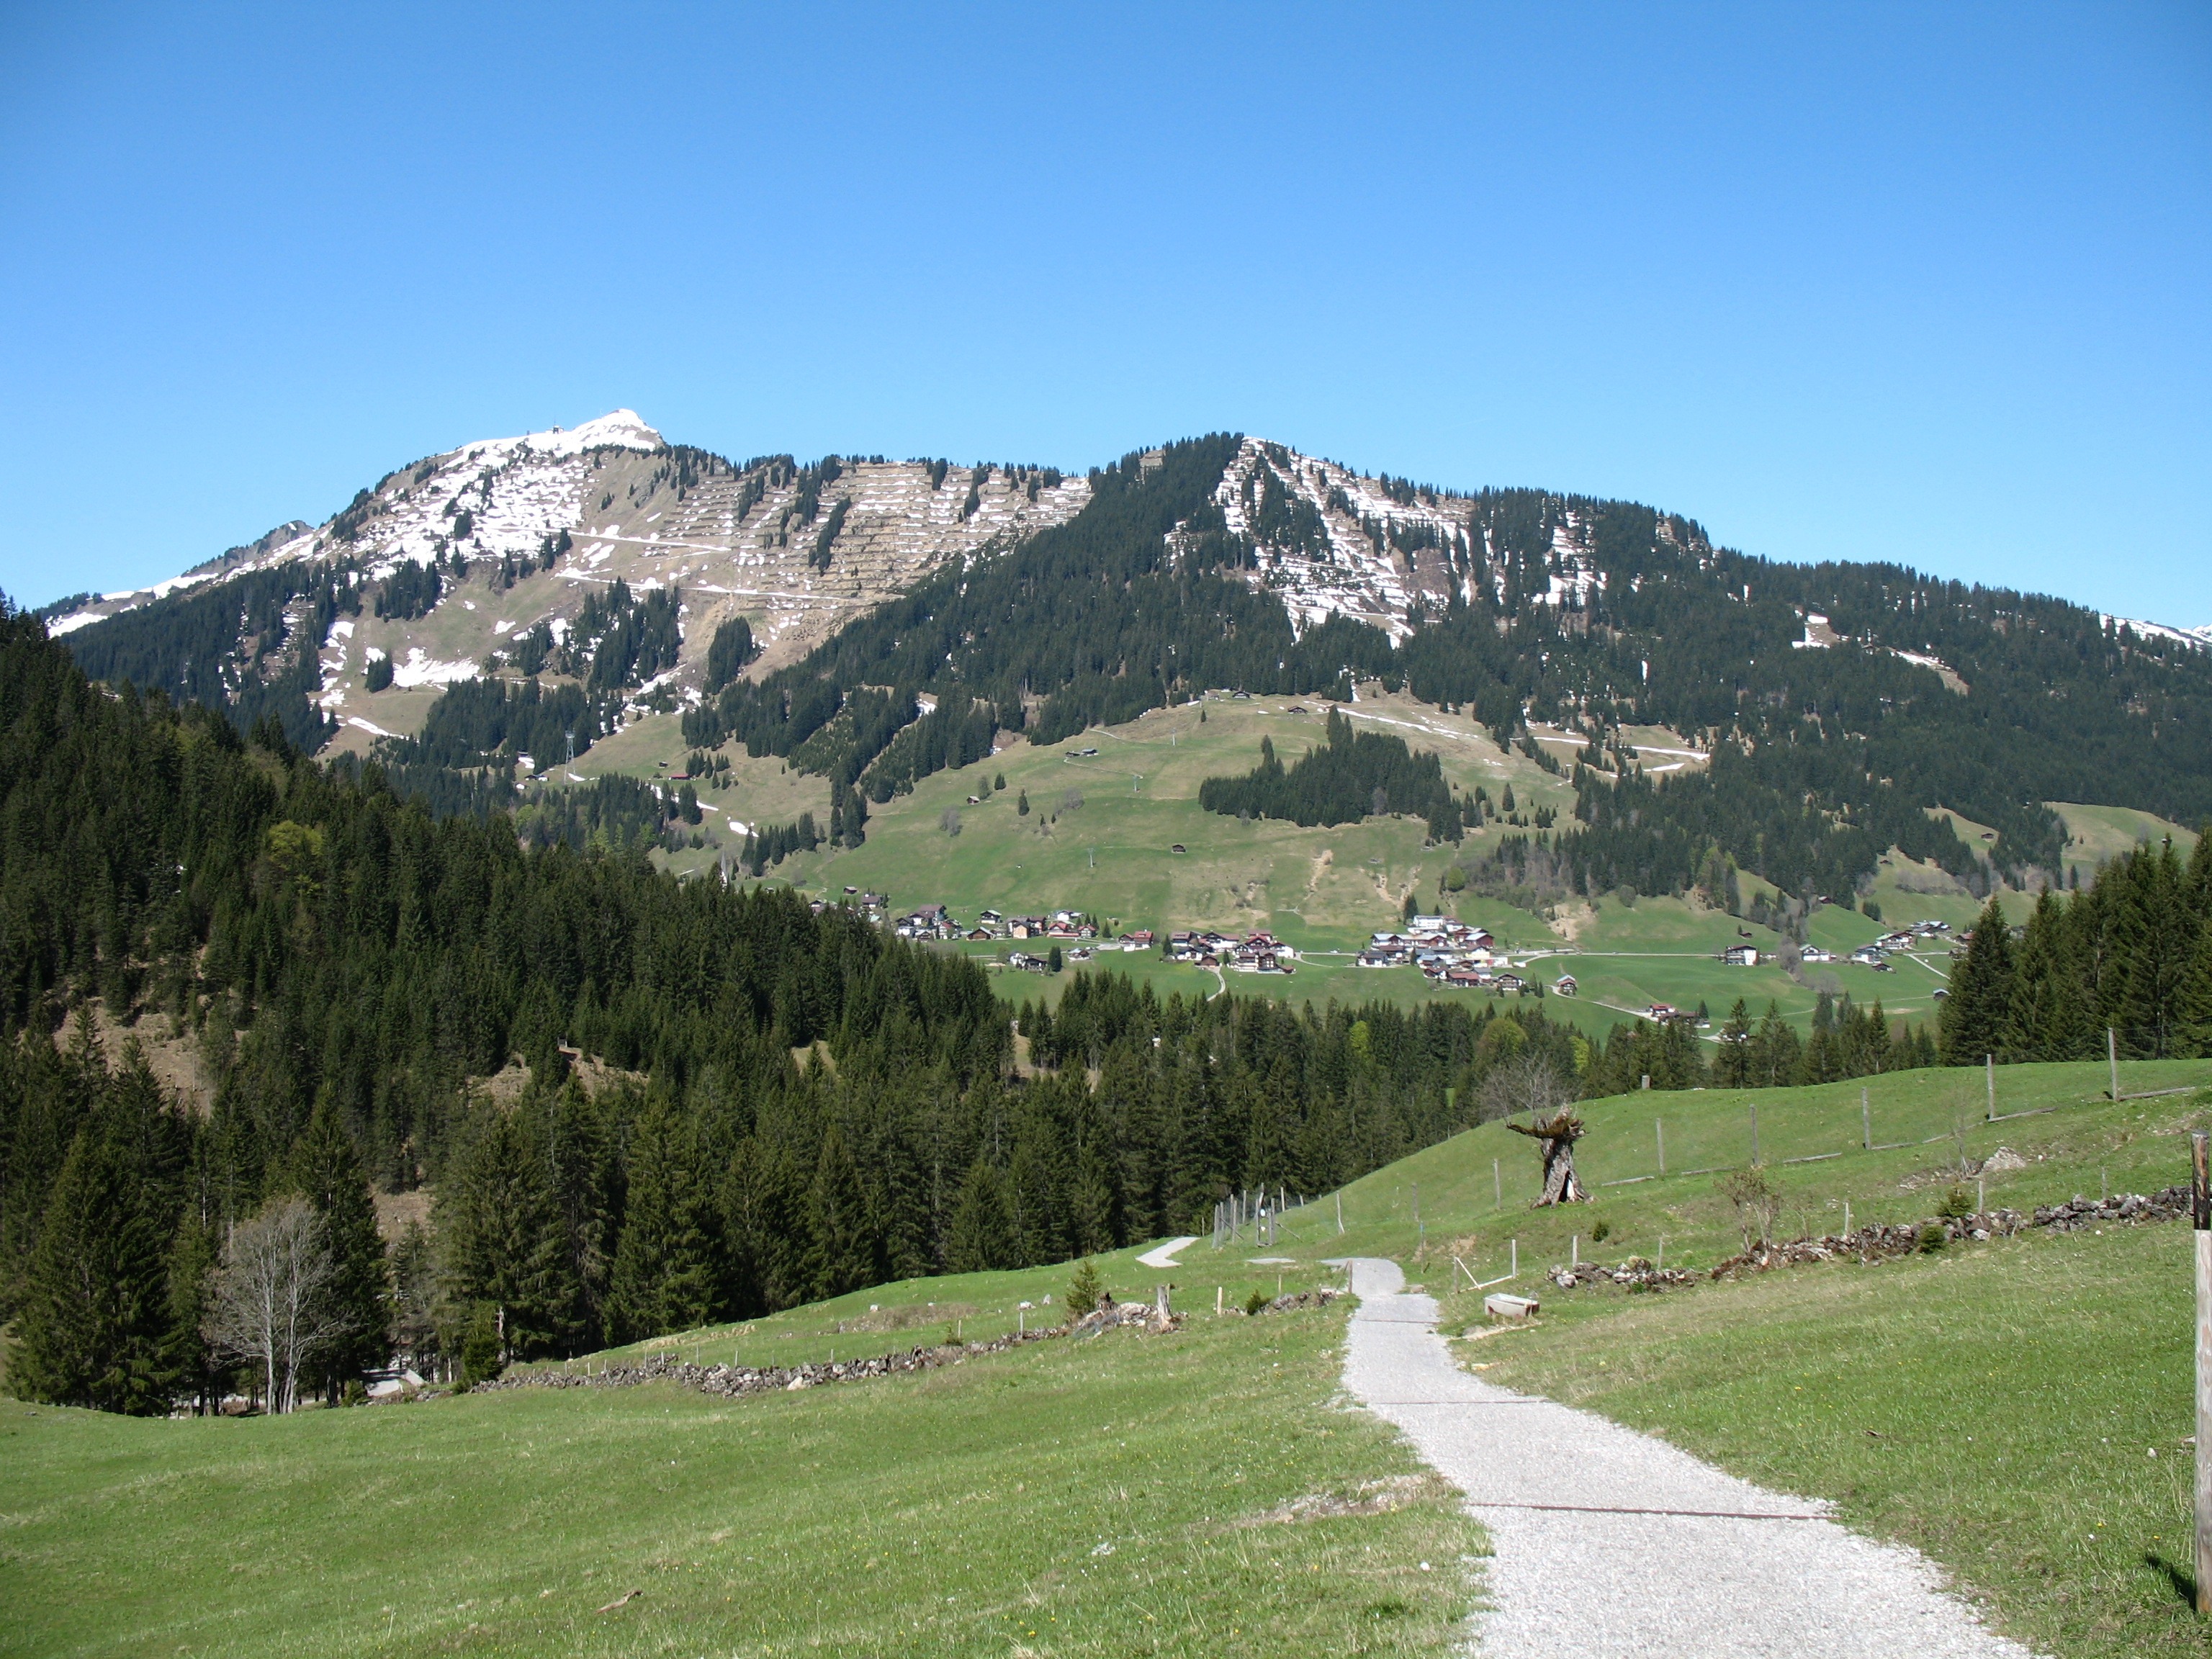
landscape, nature, walking, mountain, hiking, trail, meadow, hill, valley, mountain range, relax, holiday, ridge, climb, mountain landscape, mountaineering, trees, mountains, alps, plateau, fell, landform, in the free, mountain pass, switch off, geographical feature, mountainous landforms